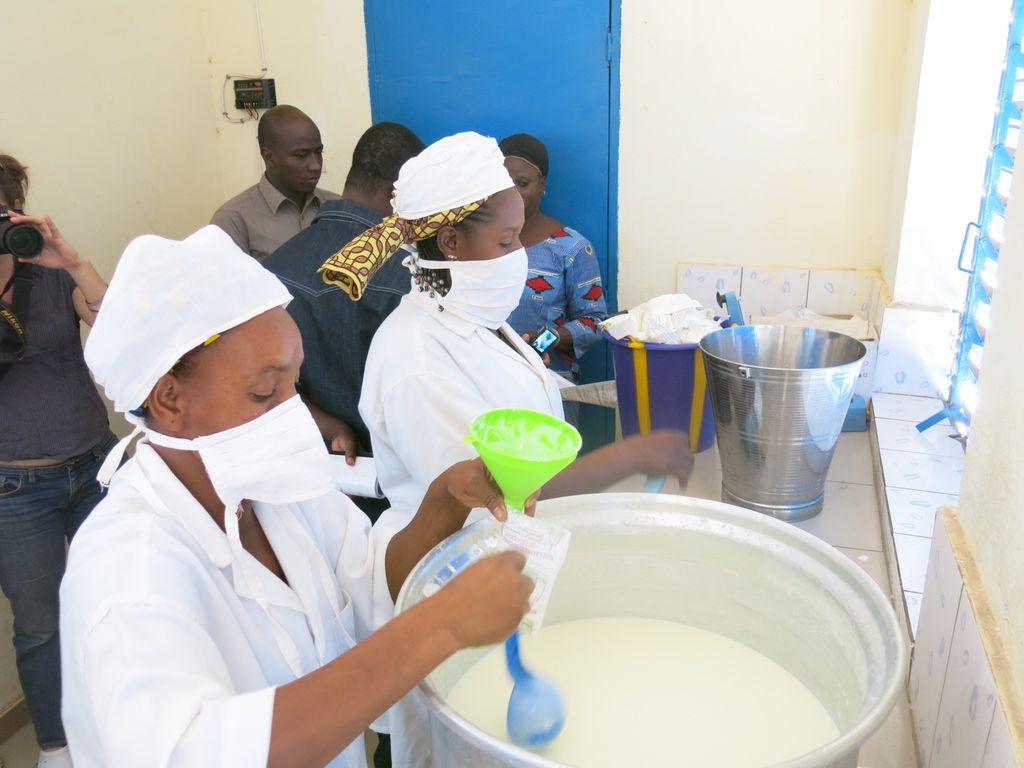
Jumba chenye kuta nyeupe na mlango wa samawati. Wanawake wawili wamefaa nguo nyeupe na barakoa. Wamesimama karibu na bipa kibwa lenye maziwa ndani yake. Moja anamimina maziwa kwa kutumia kijiko mwengine anashika [cs] funnel [cs] ya kijani.